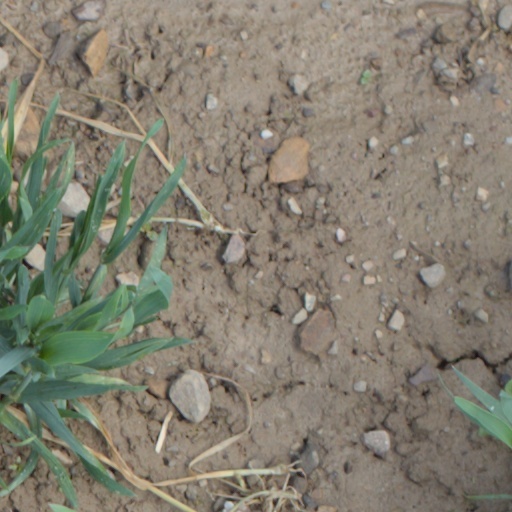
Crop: wheat